Klevan

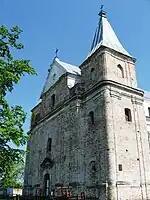
Annunciation Church

A settlement on the current territory of Klevan was first founded in the beginning of the 12th century on the banks of the Stubla River, a tributary of the Horyn. At the time, the settlement was named Kolyvan or Kolivan. The first written mention of Klevan appeared in 1458, as a possession of the Czartoryski family. Construction of the castle was started by Michał Czartoryski in 1454, and completed by his son Fedor. In the 1590s, Jerzy Czartoryski built the Church of the Assumption, which became one of the burial places of the Czartoryski family. Klewań was plundered by the Cossacks in 1648 and partly destroyed by the Tatars in 1653. In 1654, King John II Casimir Vasa vested the settlement with Magdeburg rights, established two annual fairs and two weekly markets. He also established the town's coat of arms, depicting Archangel Michael. Mikołaj Czartoryski built a town hall and established bakers' and weavers' guilds. Klewań, as it was known in Polish, was a private town, administratively located in the Volhynian Voivodeship in the Lesser Poland Province of the Kingdom of Poland.